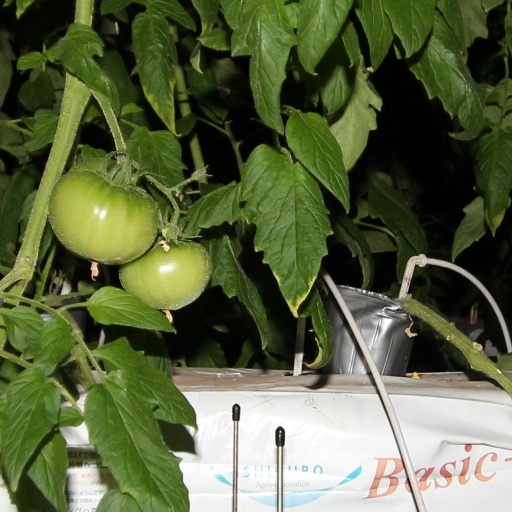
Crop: tomato